Tour de France

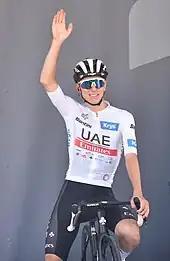
Tadej Pogačar wearing the White Jersey at the 2023 Tour de France. Pogačar is the only rider to win the Young Rider's Classification 4-times overall and has held the white jersey for a record 75 days in total.

Due to the COVID-19 outbreak, the 2020 Tour started in late August, the first time since the end of World War II that the Tour was not held in July. This saw the first of two successive victories for Tadej Pogačar of UAE Team Emirates, who was the first Slovenian winner, and the second youngest (at 21) after Henri Cornet in 1904. He also won the mountain and youth classifications, becoming the first rider since Eddy Merckx in 1972 to win three jerseys in a single Tour. Pogačar repeated this triple in 2021. On stage 13 of this Tour, sprinter Mark Cavendish tied the record of Eddy Merckx for all time stage wins with 34.